Hokkaido Seabird Center

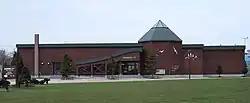

The is a seabird research, conservation, and public engagement facility in Haboro, Hokkaido, Japan. The centre opened in 1997 and is operated by the Ministry of the Environment in conjunction with the municipality. There is a particular focus on common guillemots ("Uria aalge") and Teuri Island.